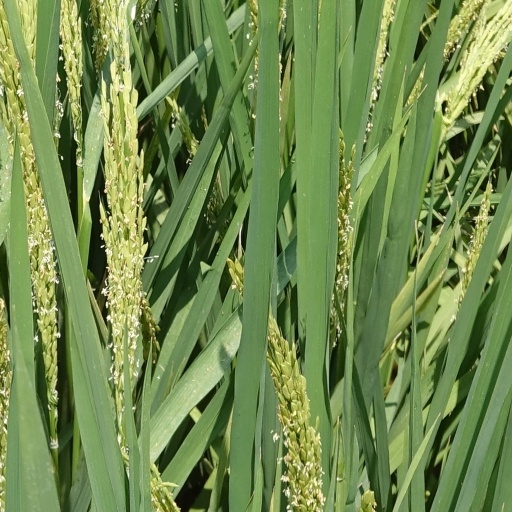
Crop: rice